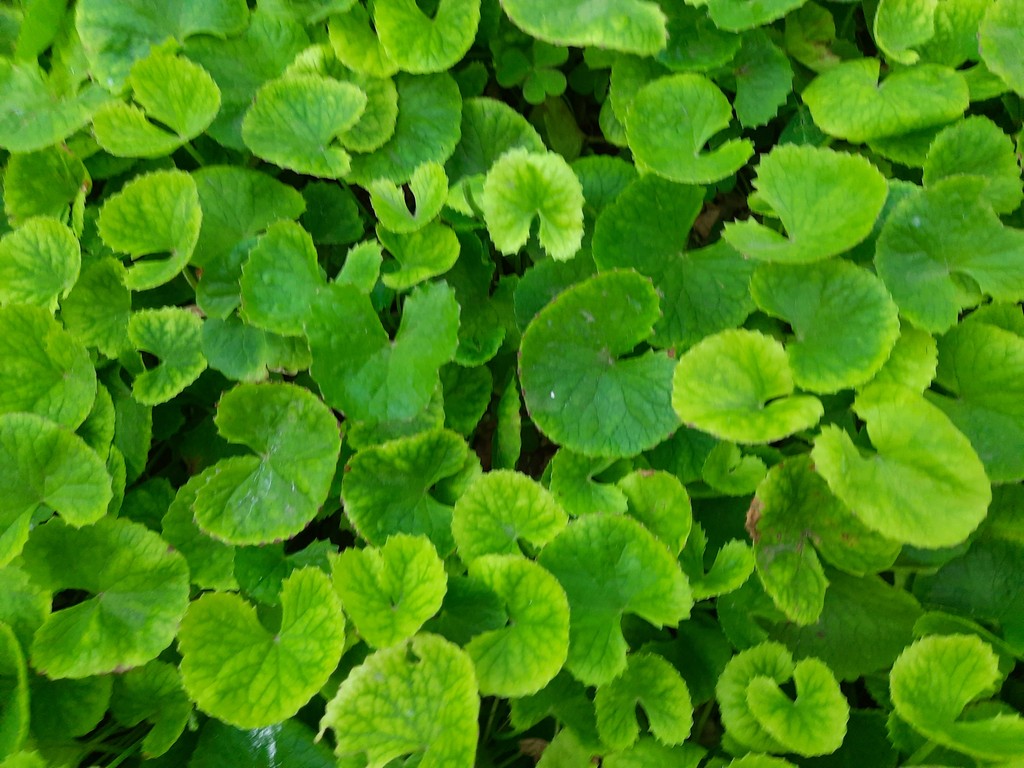
Label: Healthy